St Martin-in-the-Fields

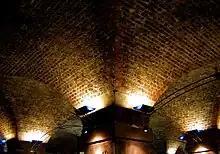
The ceiling of the café in the crypt

The rebuilding commissioners selected James Gibbs to design the new church. His first suggestion was for a church with a circular nave and domed ceiling, but the commissioners considered this scheme too expensive. Gibbs then produced a simpler, rectilinear plan, which they accepted. The foundation stone was laid on 19 March 1722, and the last stone of the spire was placed into position in December 1724. The total cost was £33,661 including the architect's fees.